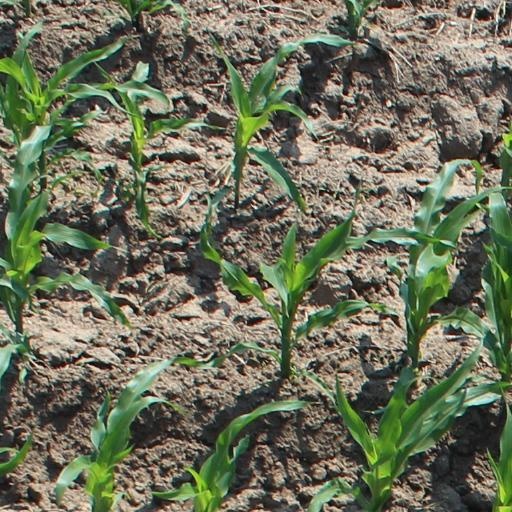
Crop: maize; corn